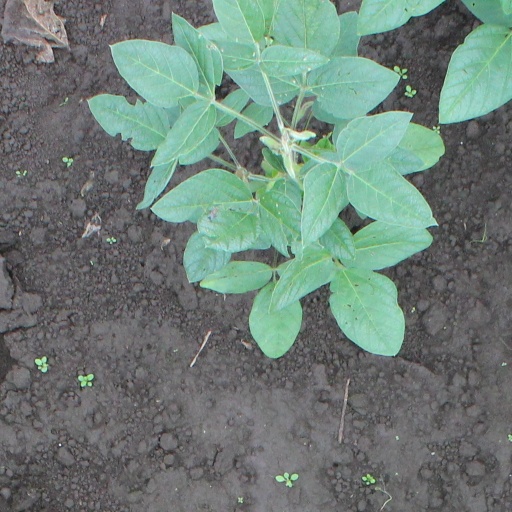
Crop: soybean